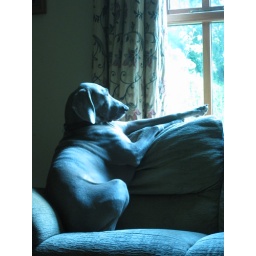
Our dog sitting in a peculiar manner.